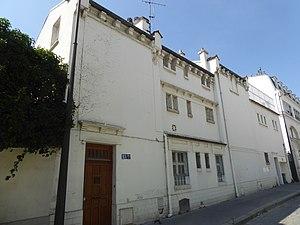
Rue Jean-Dolent 23 bis
Jean Cavaillès [ ʒɑ̃ kavajɛs], né le 15 mai 1903 à Saint-Maixent et fusillé le 4 avril 1944 à Arras, est un philosophe et épistémologue français, héros de la Résistance.